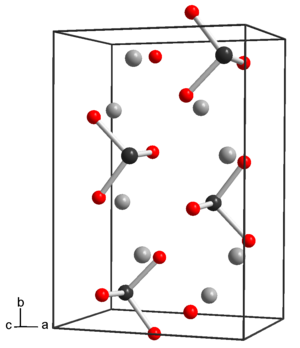
Le tellurite de sodium est un composé chimique de formule Na₂TeO₃. C'est un sel de sodium de l'acide tellureux H₂TeO₃. Il se présente sous la forme d'une poudre blanche soluble dans l'eau et faiblement réductrice. Il se décompose sous l'effet du dioxyde de carbone de l'air en formant un dépôt de dioxyde de tellure TeO₂. Il s'oxyde en tellurate de sodium Na₂TeO₄ lorsqu'on le chauffe à l'air libre.